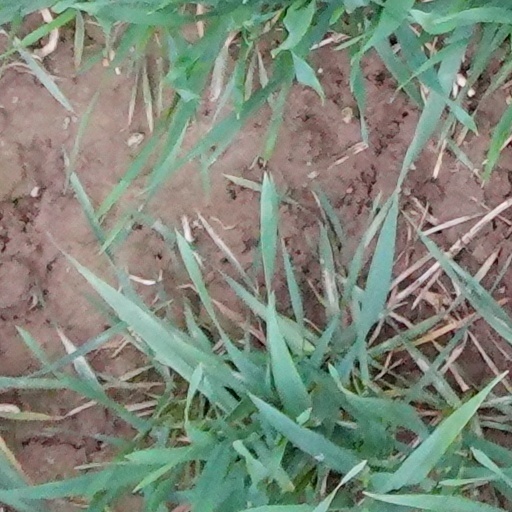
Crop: wheat